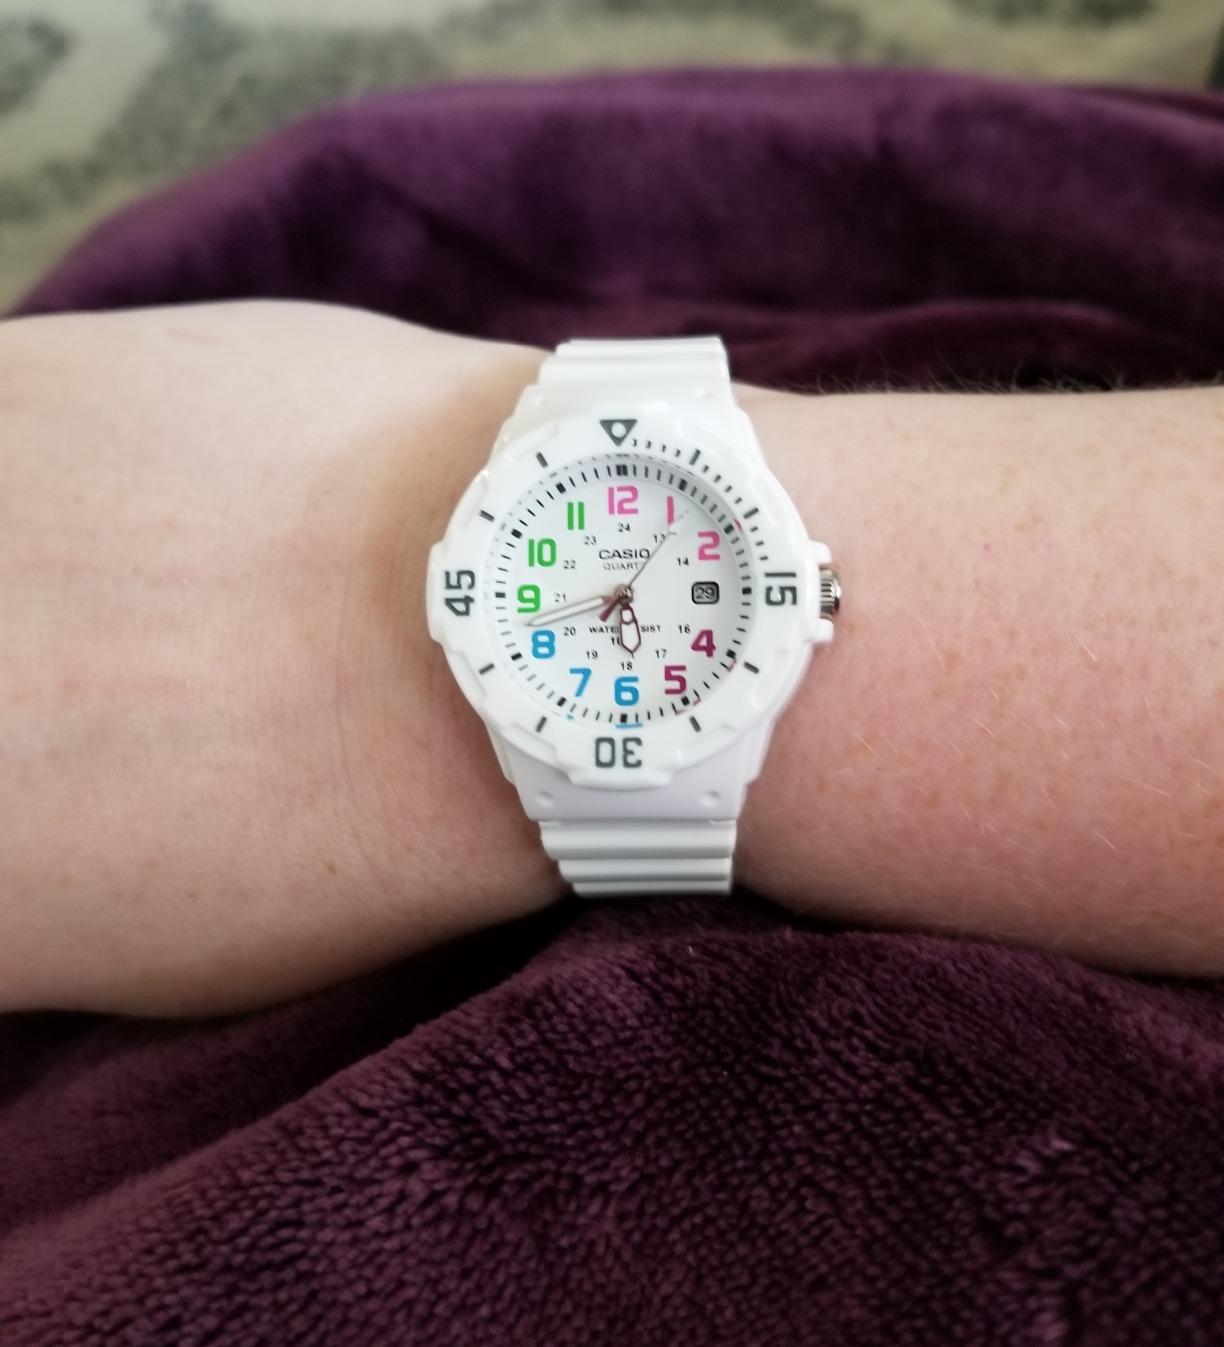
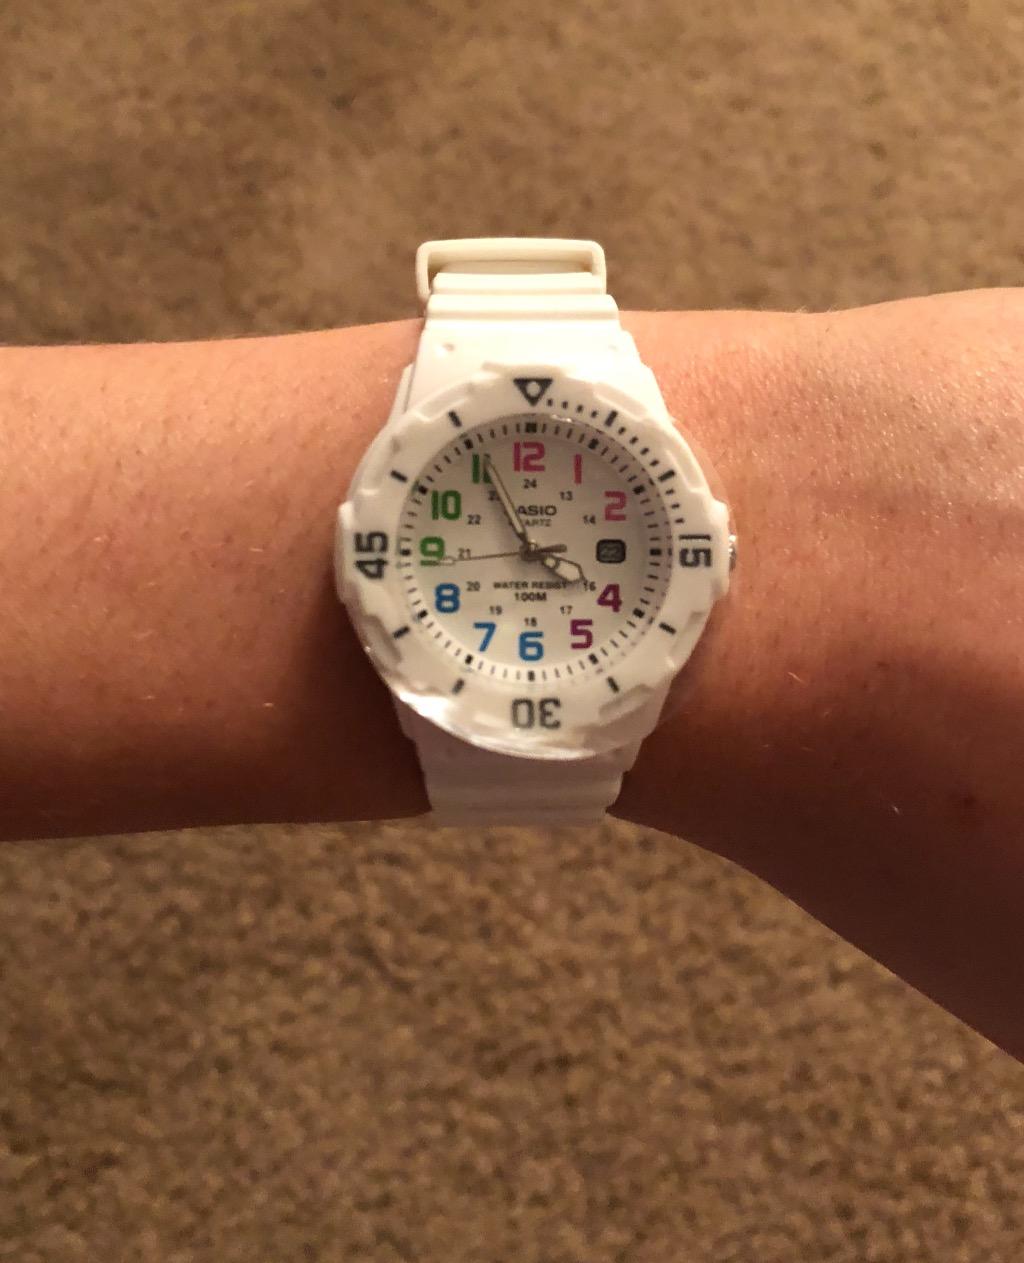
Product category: accessories_watch
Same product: yes